Lydia Becker

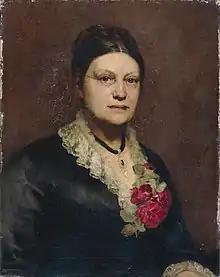
Portrait by fellow suffragist Susan Isabel Dacre

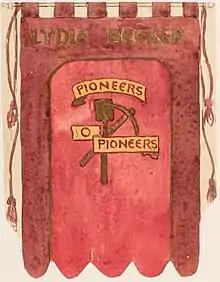
Lydia Becker banner designed by Mary Lowndes (died 1929)

Lydia Ernestine Becker (24 February 1827 – 18 July 1890) was a leader in the early British suffrage movement, as well as an amateur scientist with interests in biology and astronomy. She established Manchester as a centre for the suffrage movement and with Richard Pankhurst she arranged for the first woman to vote in a British election and a court case was unsuccessfully brought to exploit the precedent. Becker is also remembered for founding and publishing the "Women's Suffrage Journal" between 1870 and 1890.